Answer in natural language. Considering the relative positions, is block colour dresser (marked A) to the left or right of brown top white leg dining table (marked C)? Choose between the following options: right or left
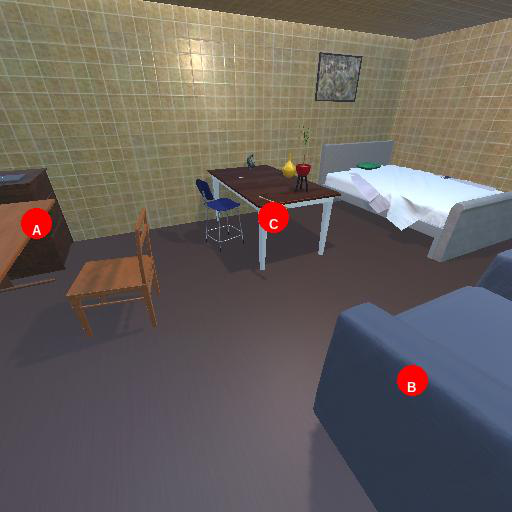
<answer>left</answer>